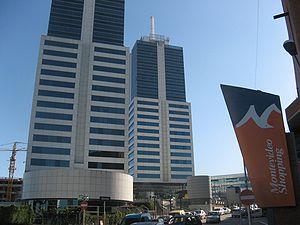
L’Uruguay, en forme longue la république orientale de l'Uruguay, en espagnol : Uruguay /u.ɾu.ˈɣwai/ et República Oriental del Uruguay, est un pays du Cône Sud de l’Amérique du Sud, situé au sud du Brésil et à l’est-nord-est de l’Argentine, dont il est séparé par le fleuve Uruguay qui lui a donné son nom.